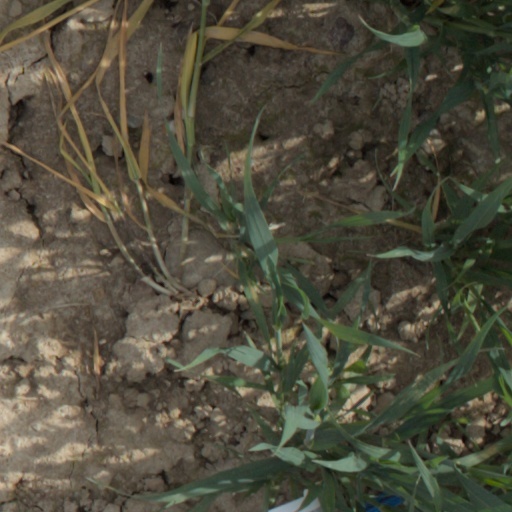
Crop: wheat